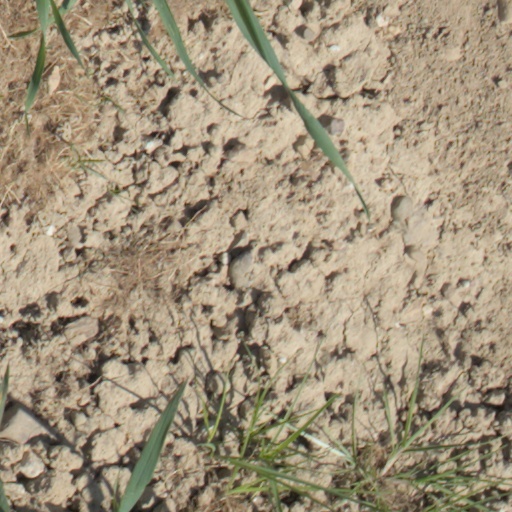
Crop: wheat